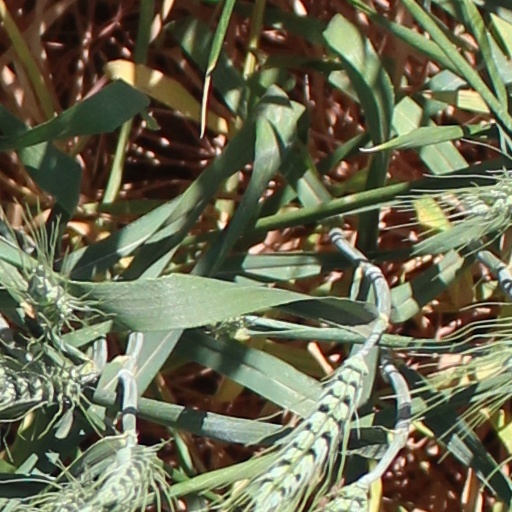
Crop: wheat